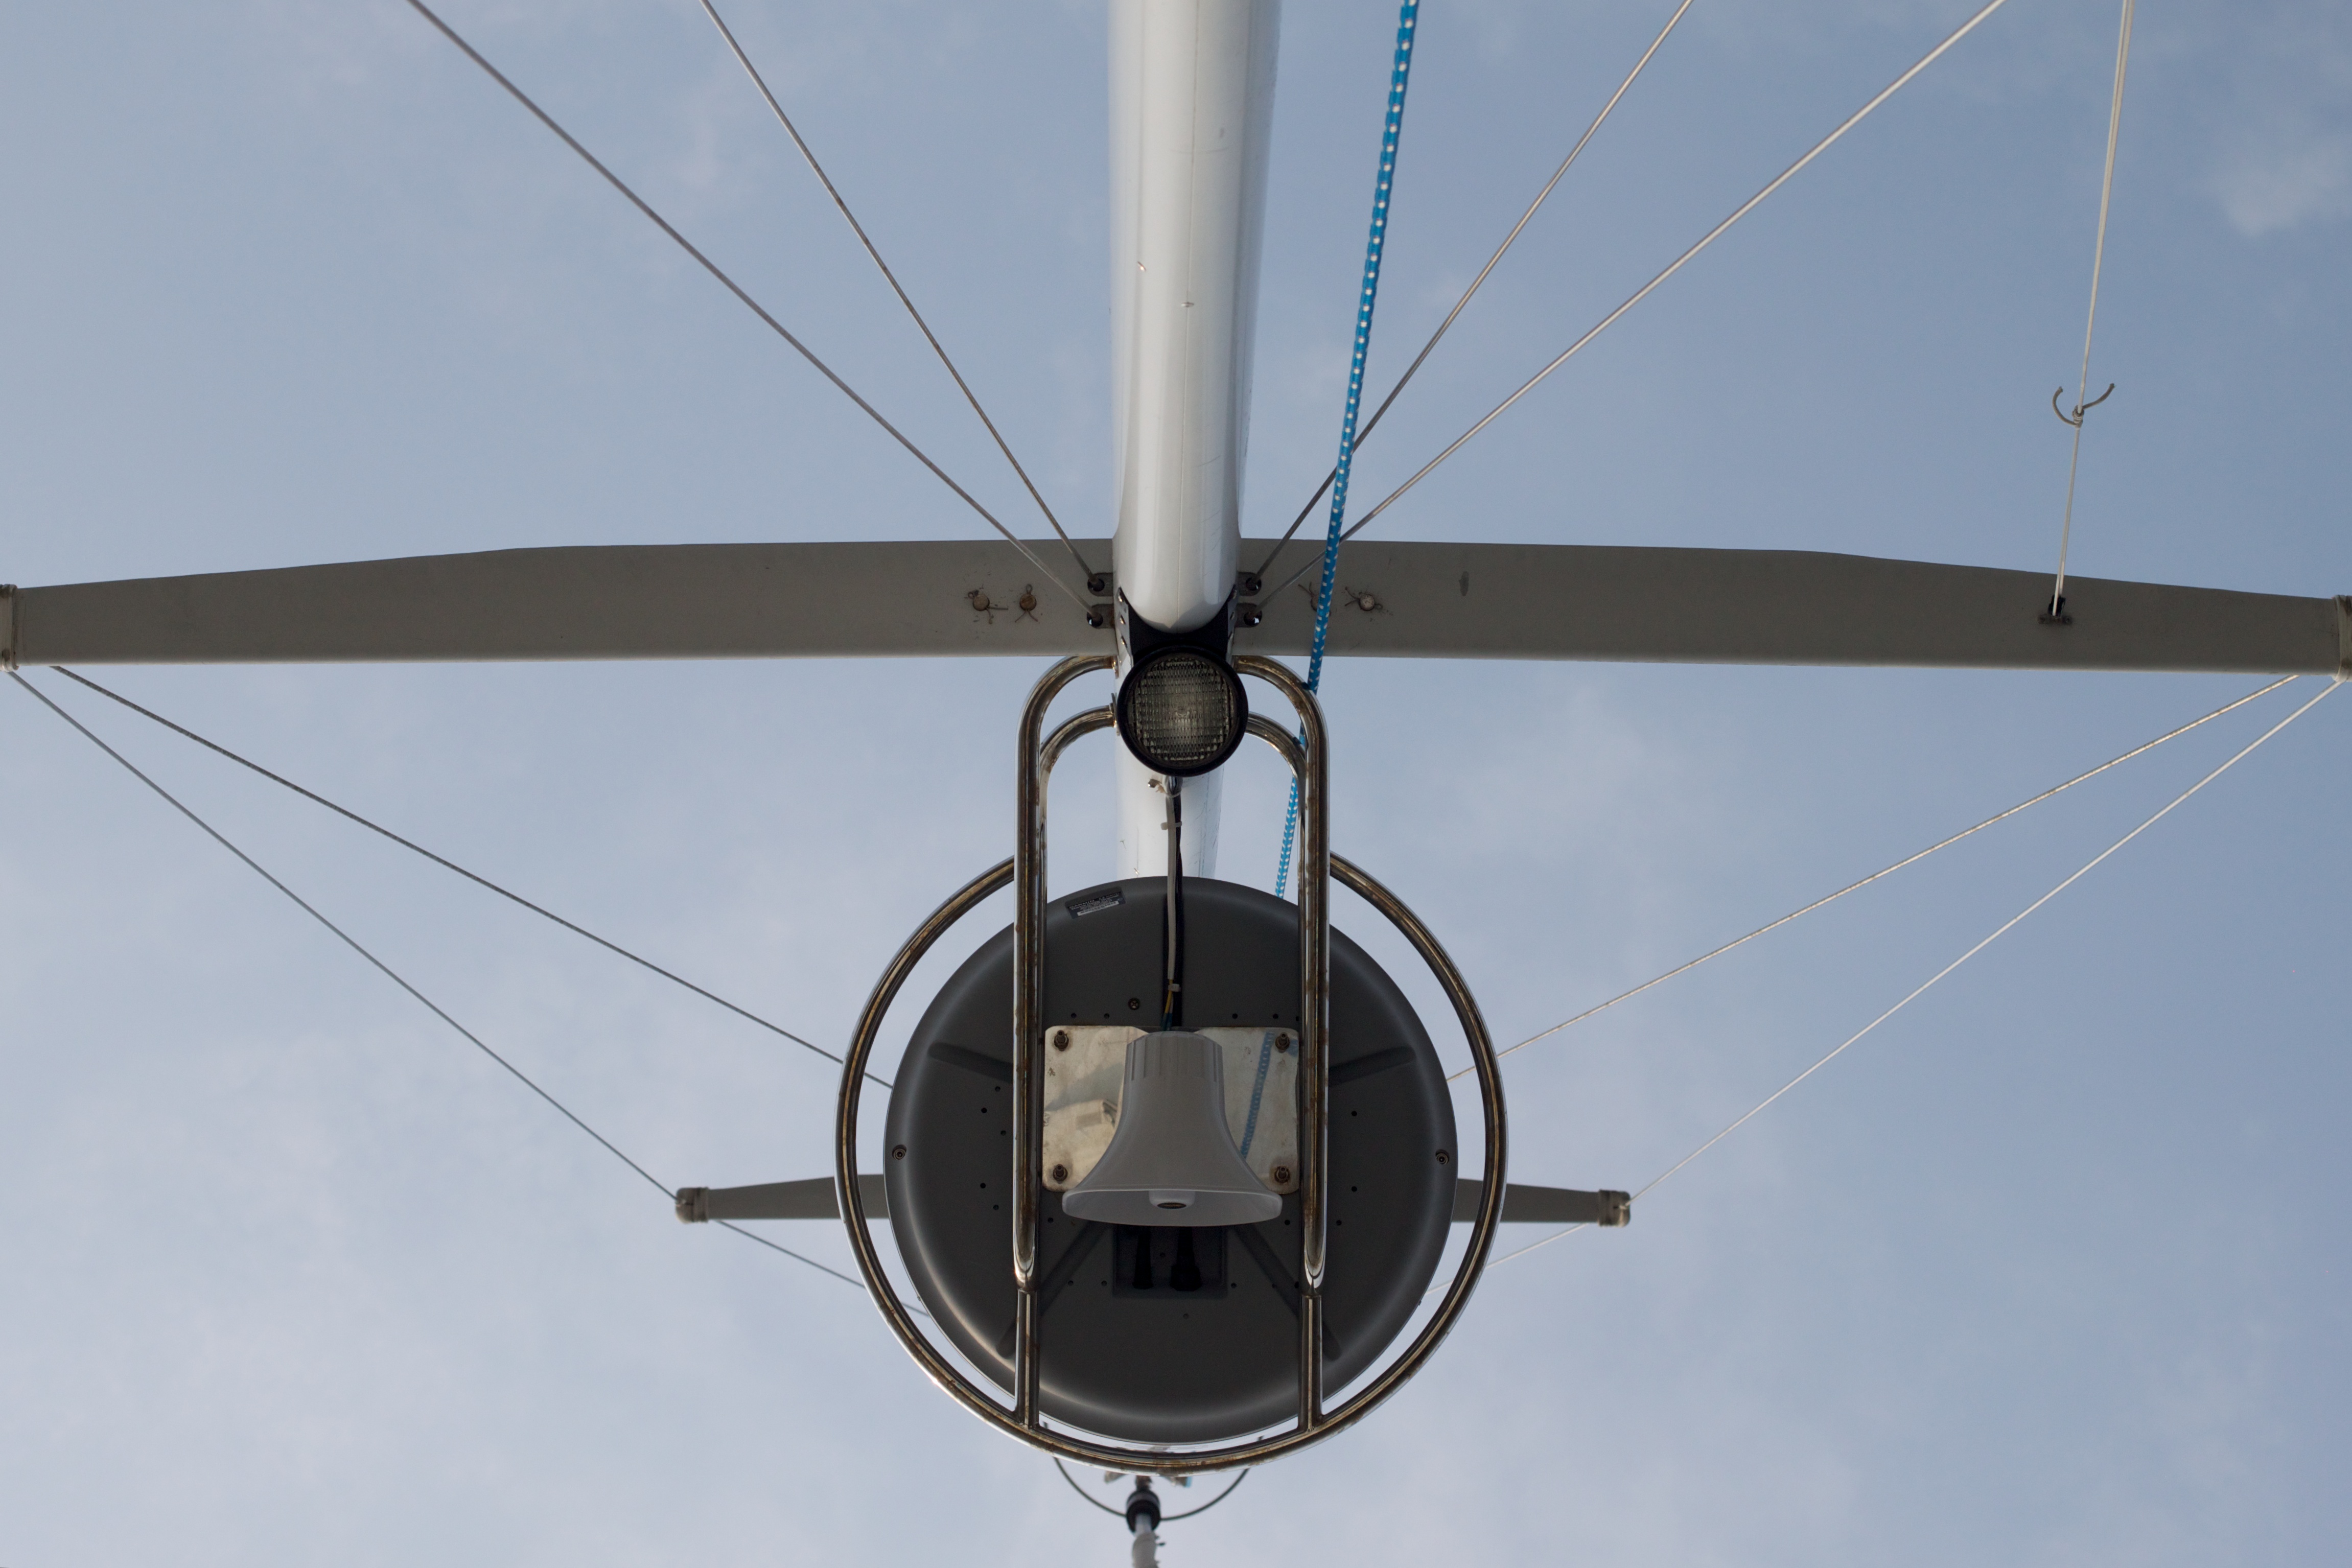
wing, wind, aircraft, vehicle, aviation, mast, sailing, lighting, light fixture, odyssey, atmosphere of earth